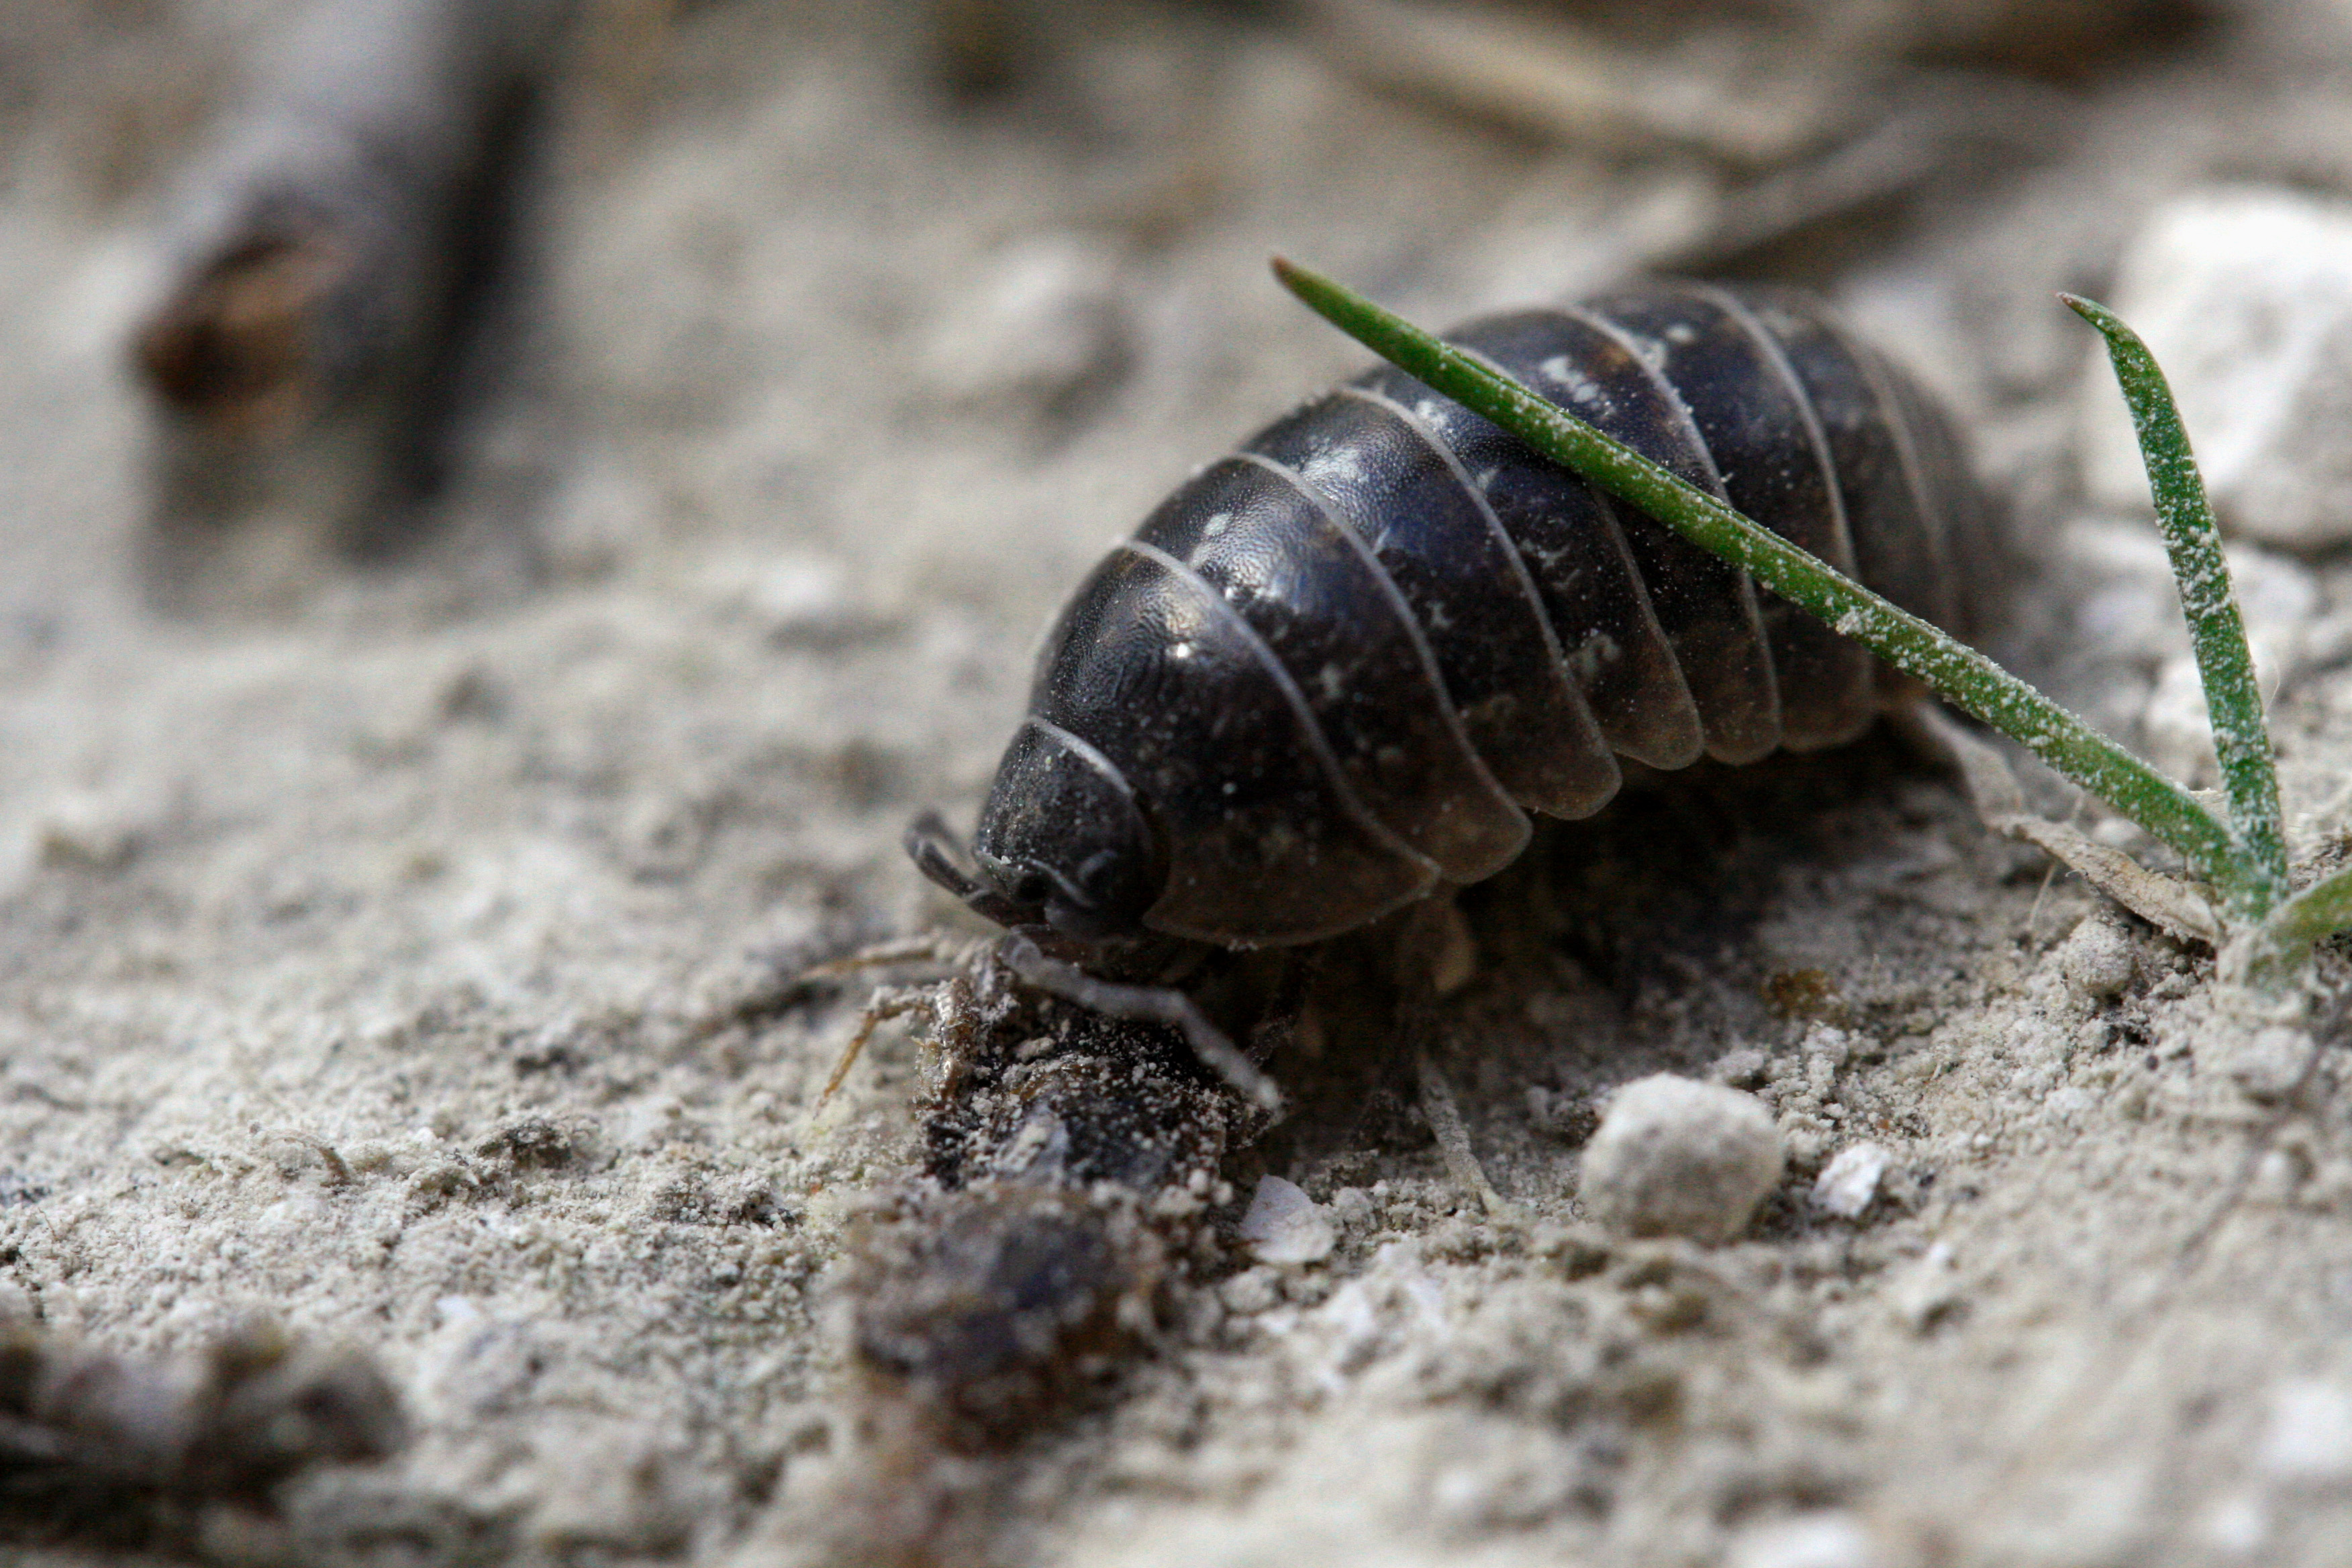
photography, wildlife, insect, fauna, invertebrate, close up, woodlouse, macro photography